Topography of Terror

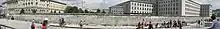
The section of the wall in July 2012; view from museum entrance

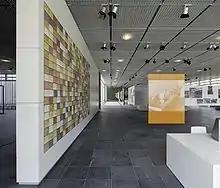
Exhibition hall in the NS documentation centre Topography of Terror, 2010

The "Topography of Terror" permanent exhibition was shown in the open air until the new Documentation Centre opened.